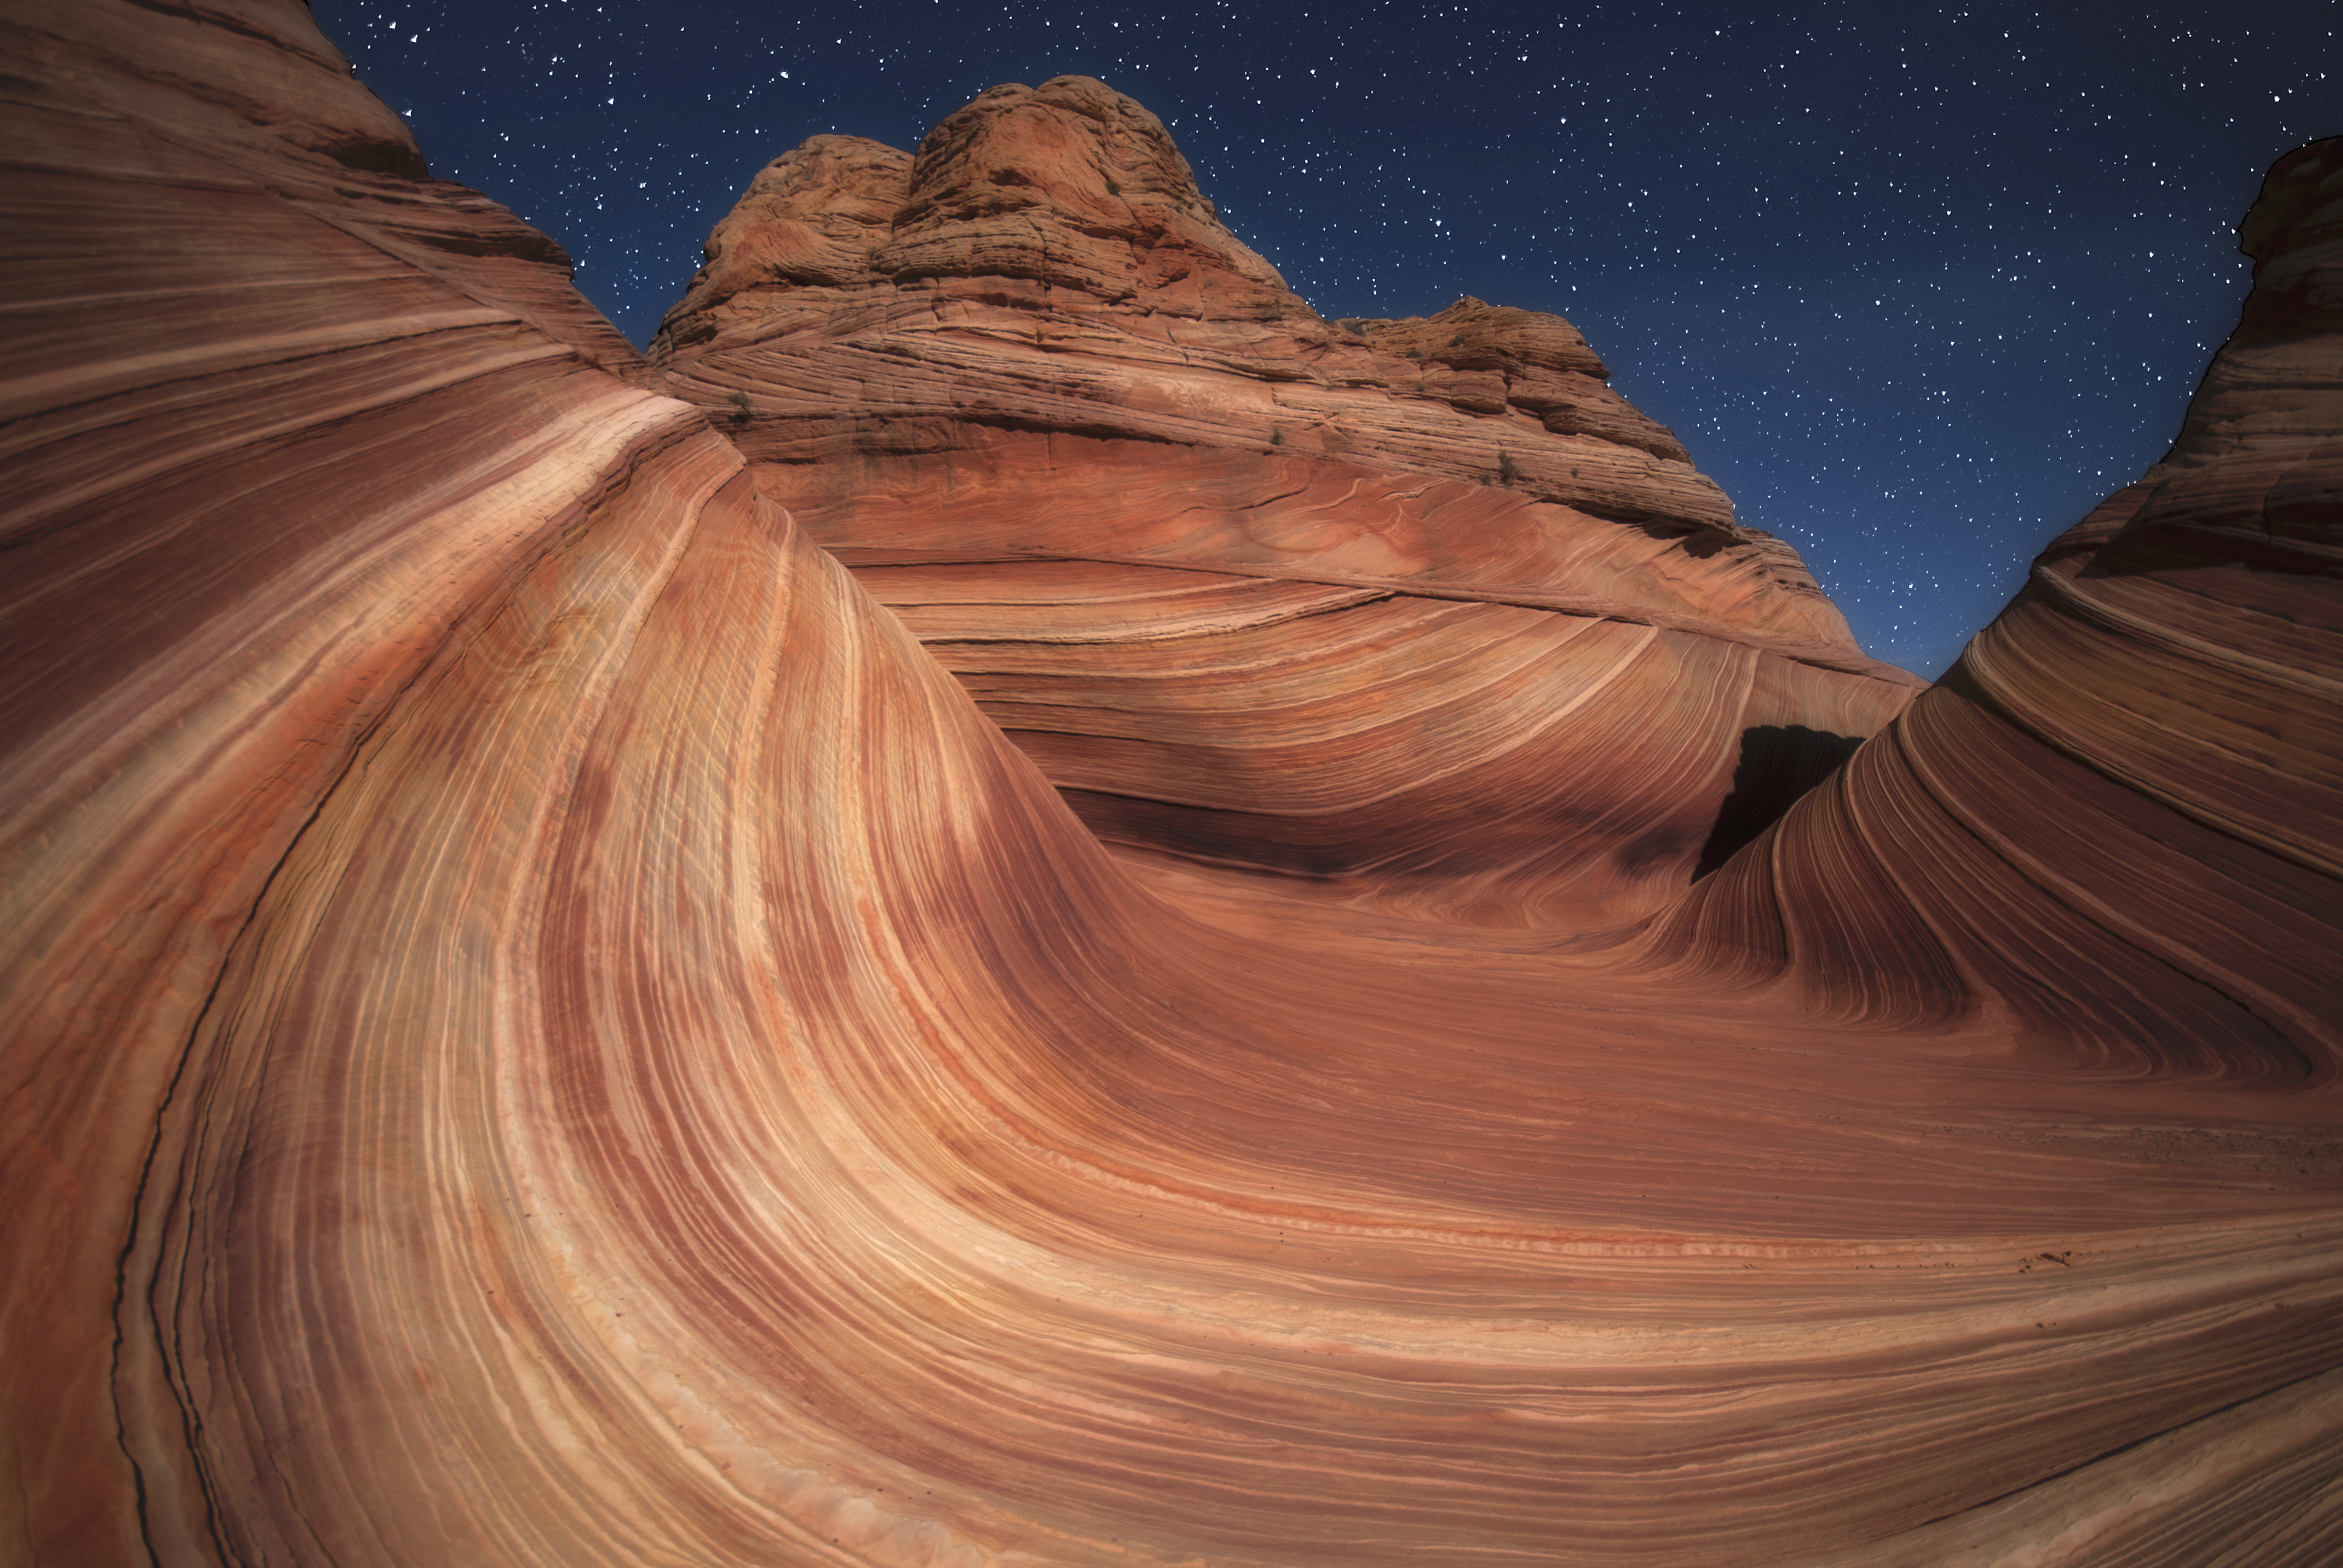
wing, wood, sunlight, formation, thewave